Yermín Mercedes

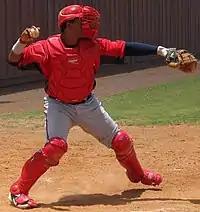
Mercedes with the Washington Nationals organization in

Mercedes spent the 2014 season in independent baseball. He played for the Douglas Diablos and the White Sands Pupfish of the Pecos League, and for the San Angelo Colts of the United League Baseball. In 2014 between the three teams he batted .385/.424/.701 with 17 home runs and 75 RBI in 234 at bats.